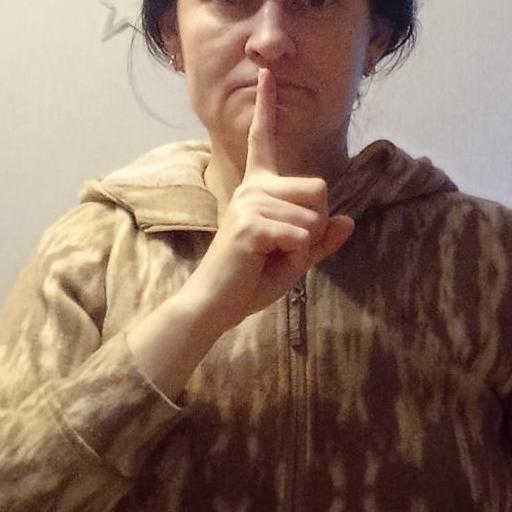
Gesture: mute